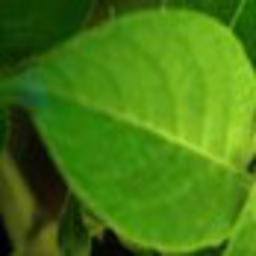
Etiqueta: Sana